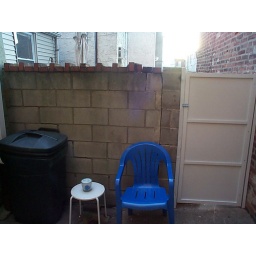
My $5 Ikea table and a blue chair I found in the trash.